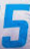
Number: 5